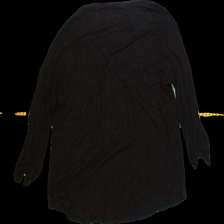
View: back
Type: Shirt
Category: Ladies
Brand: H&M
Colors: Black
Material: 100%viscose
Pattern: Plain
Cut: C-collar, Regular
Size: 38
Season: All
Trend: No trend
Stains: No
Price range: <50
Recommended usage: Export